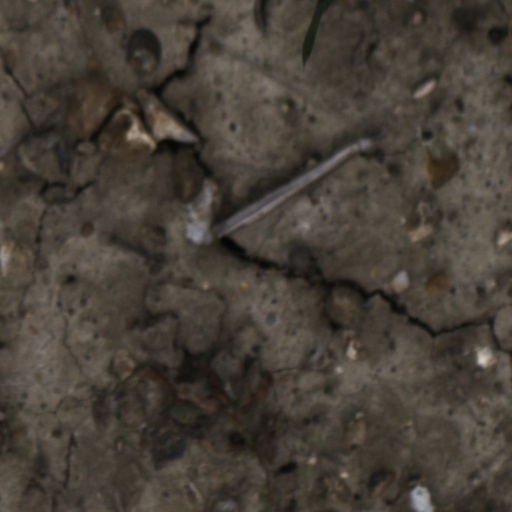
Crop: wheat